L'Illustration Européenne

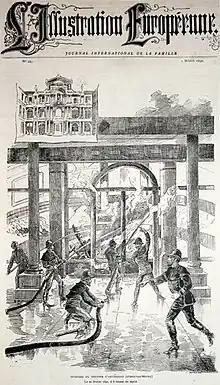
Front page, 1 March 1890, showing the fire at the Amsterdam Stadsschouwburg

L'Illustration Européenne (1870 – 1914) was a Belgian illustrated weekly newspaper providing general news, serialised fiction, historical anecdotes, short biographies of famous figures, and travel writing. The illustrations (portraits, views, and so forth) that accompanied the stories were the paper's main selling point. The first manager and editor was Théo Spée.